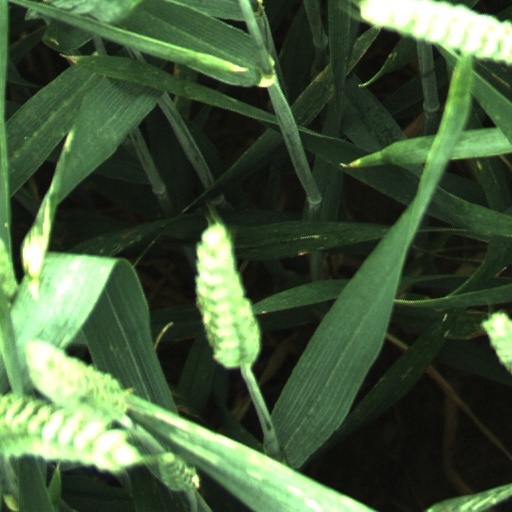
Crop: wheat